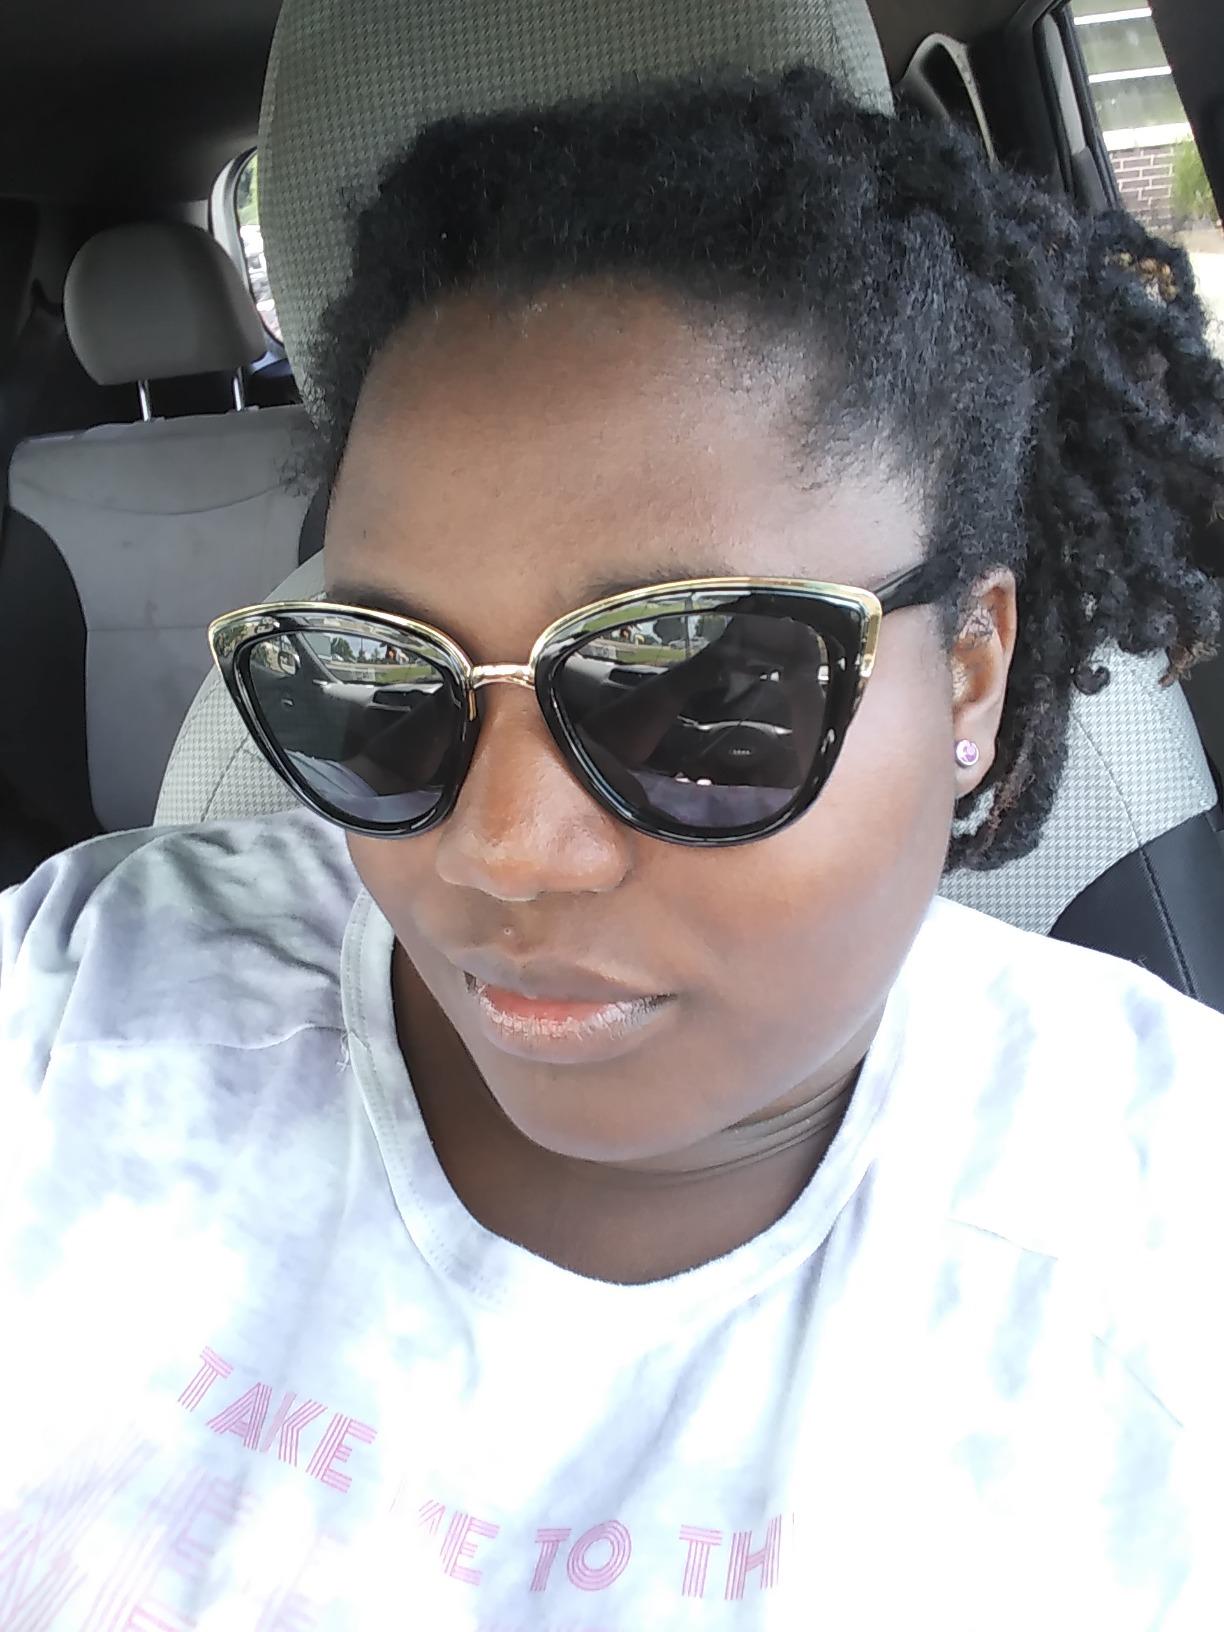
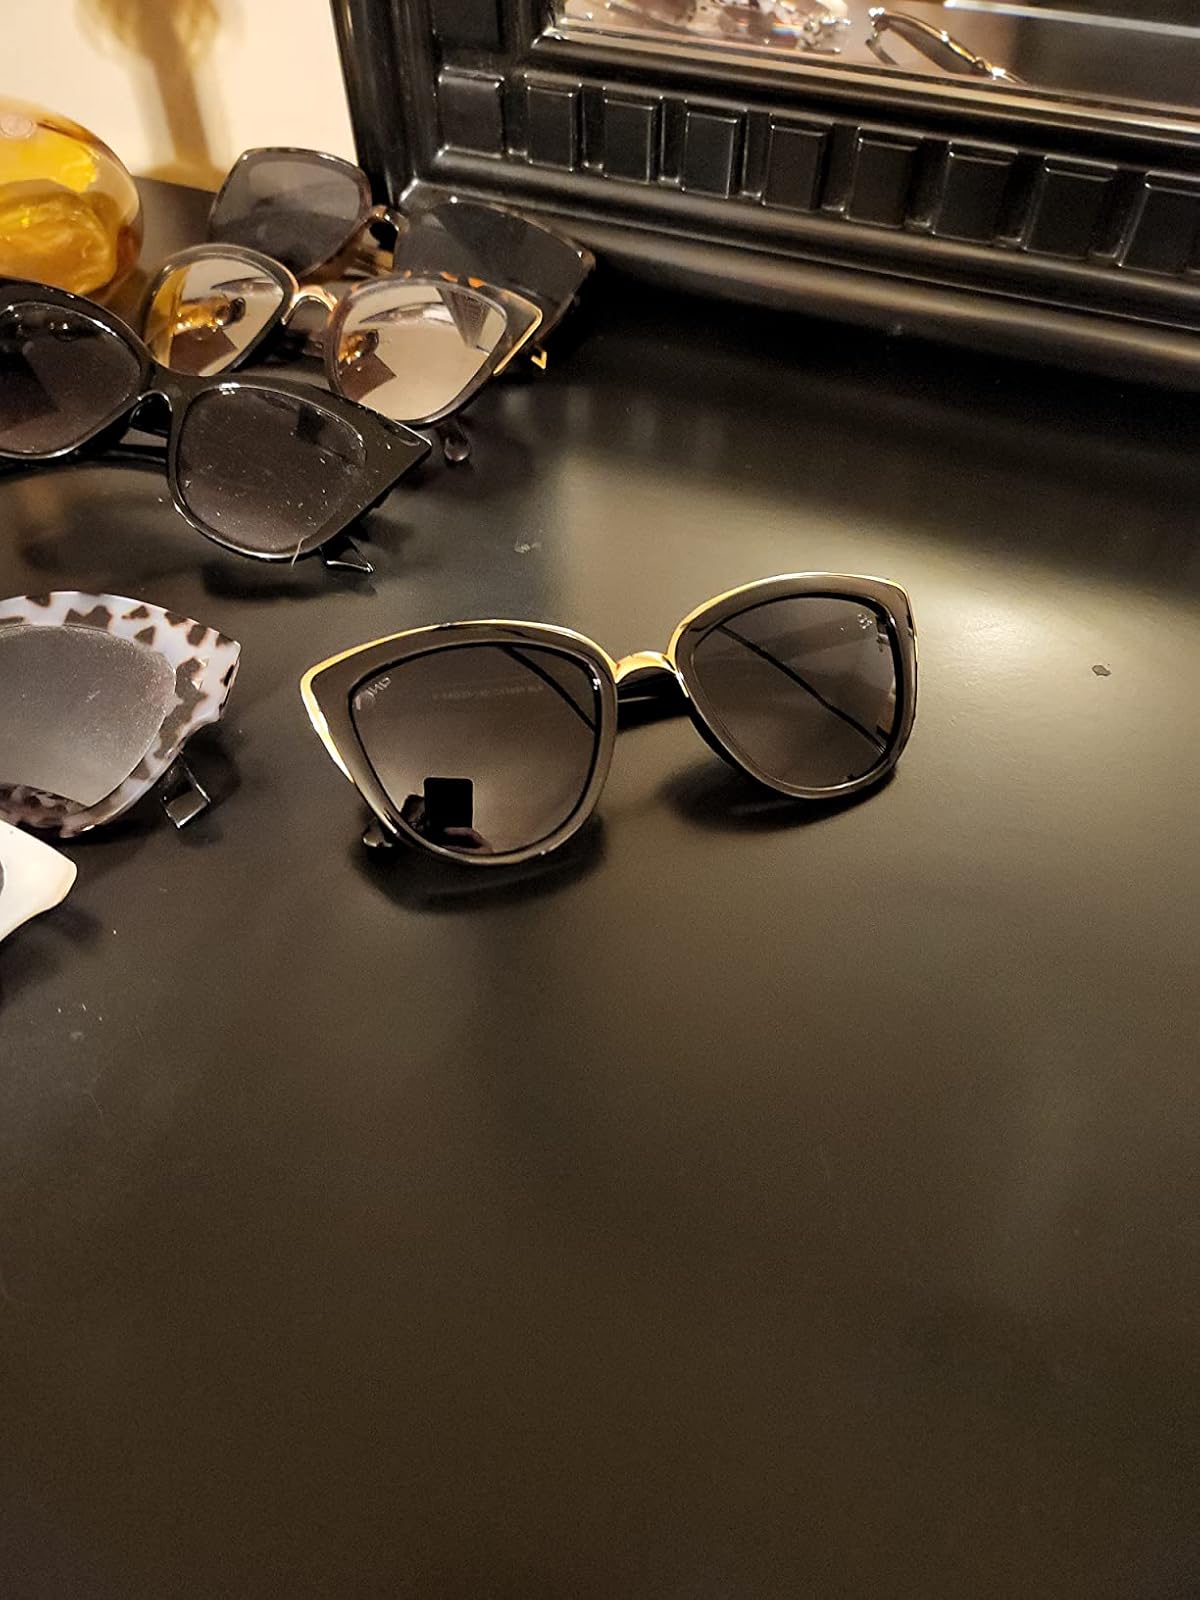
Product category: accessories_sunglasses
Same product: yes